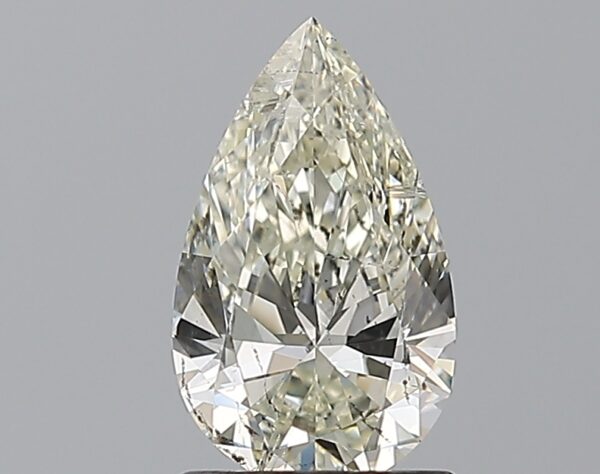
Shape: pear
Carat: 1.03
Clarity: SI2
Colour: K
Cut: EX
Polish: EX
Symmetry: EX
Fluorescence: F
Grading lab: GIA
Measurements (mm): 9.34 x 5.61 x 3.32